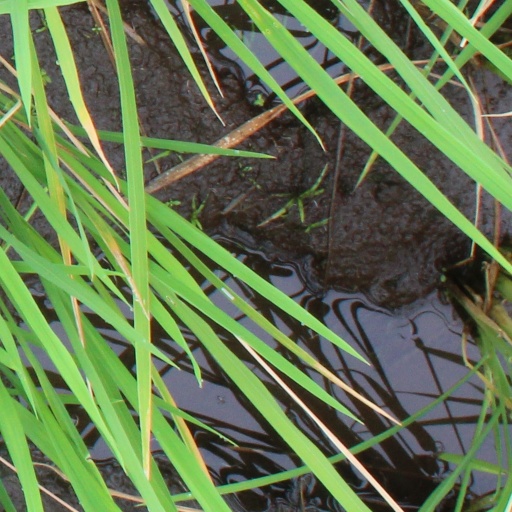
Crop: rice